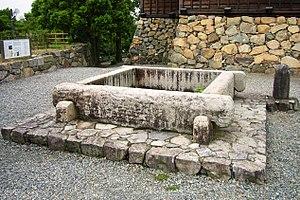
Le château de Fukuchiyama se trouve à Fukuchiyama, préfecture de Kyoto au Japon.